Praga Alfa

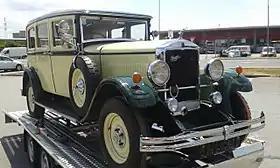
Praga Alfa

The Praga Alfa was the name used by Praga in Czechoslovakia for one of its principal car ranges. Production started in 1913 and finished in 1942.